Margaret Trudeau

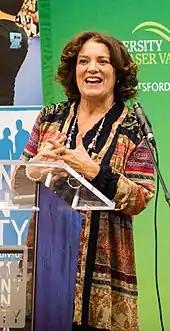
Trudeau speaks at the University of the Fraser Valley in 2017.

"From the day I became Mrs. Pierre Elliott Trudeau," she writes in her memoirs, "a glass panel was gently lowered into place around me, like a patient in a mental hospital no longer considered able to make decisions and cannot be exposed to a harsh light." The couple had three children: Justin (born December 25, 1971), Alexandre (Sacha) (born December 25, 1973), and Michel (October 2, 1975 – November 13, 1998).